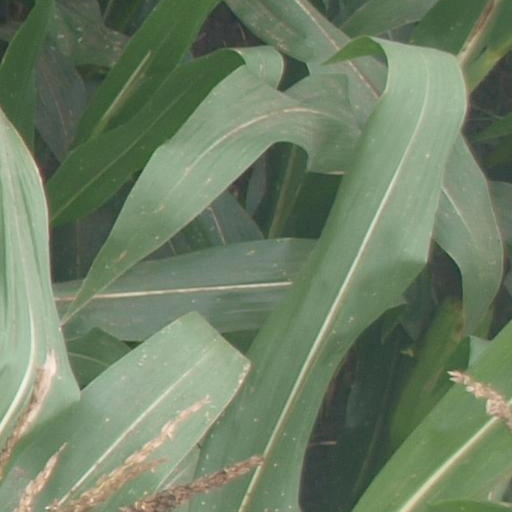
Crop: maize; corn